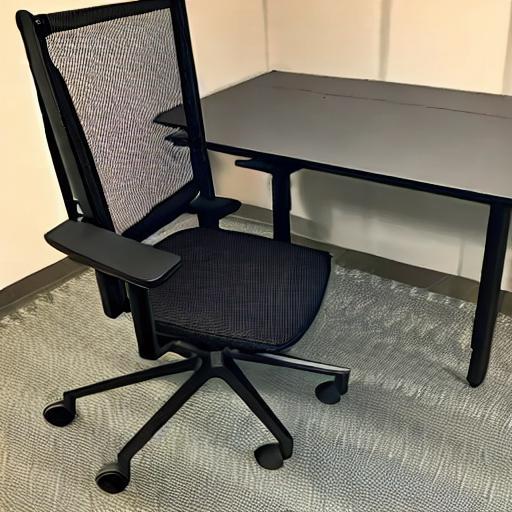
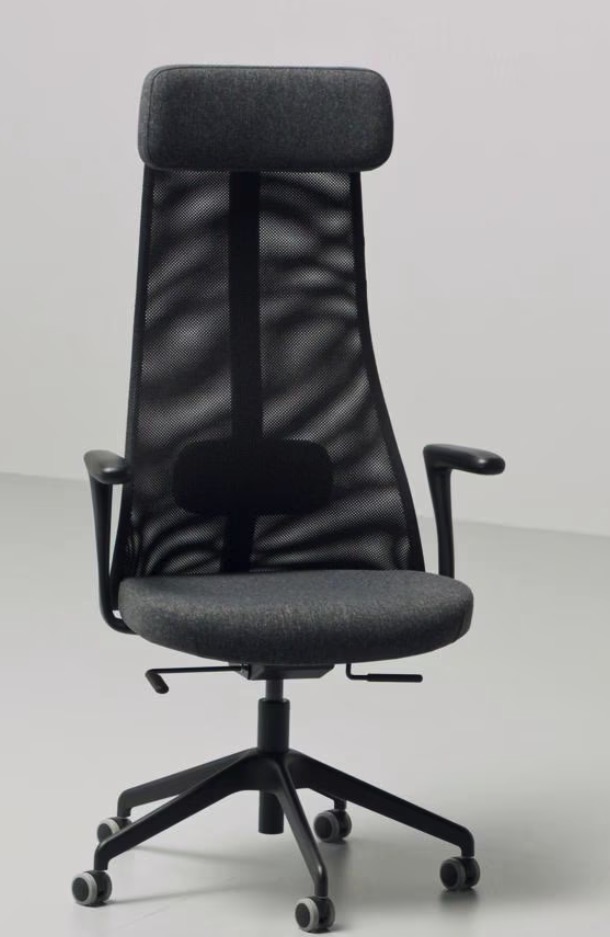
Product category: items_chair
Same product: no